Steuben Memorial State Historic Site

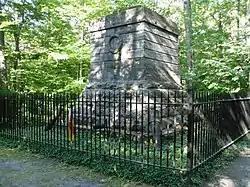
Baron von Steuben Monumental Tomb, July 2010

The Steuben Memorial State Historic Site is a historic location in the eastern part of Steuben, Oneida County, New York, that honors Baron von Steuben, the "Drillmaster of the American Revolution". The land in this part of Oneida County was part of a land grant made to von Steuben for his services to the United States. He used the land for his summer residence, and is buried at the memorial, a "Sacred Grove".